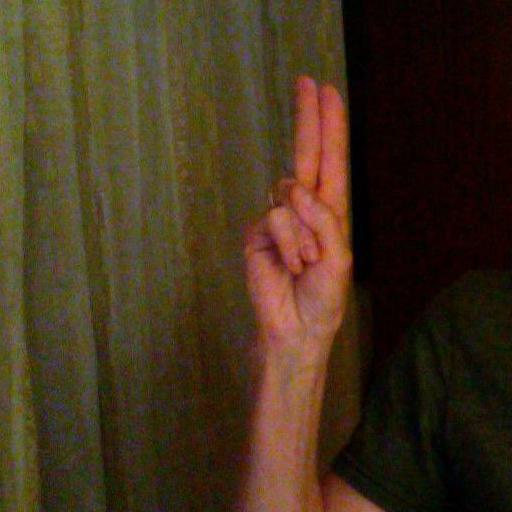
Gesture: two_up